Oskari Tokoi

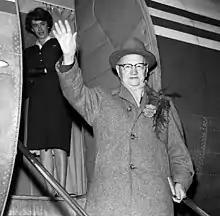
Tokoi visiting Finland in 1958

In 1944, the Finnish Parliament passed the so-called "Lex Tokoi", by which Tokoi was exonerated of all charges related to the Finnish Civil War. After World War II he organized help for Finland among the Finnish-Americans. He visited Finland several times in 1949, 1953, 1957 and 1958. In 1957 he attended the 50th anniversary of the Eduskunta.